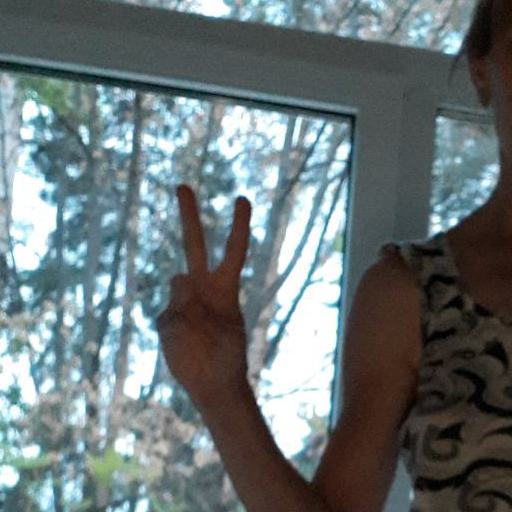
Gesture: peace